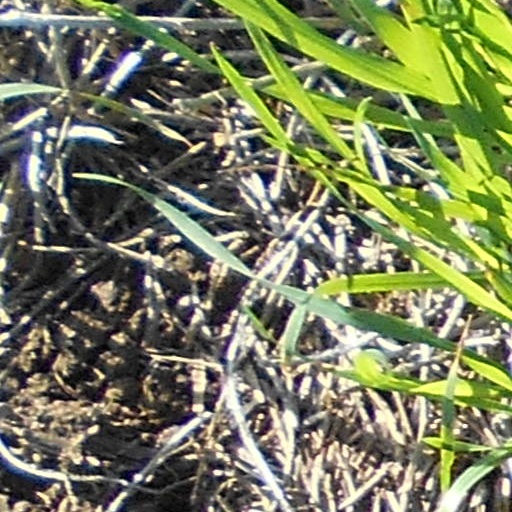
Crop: wheat